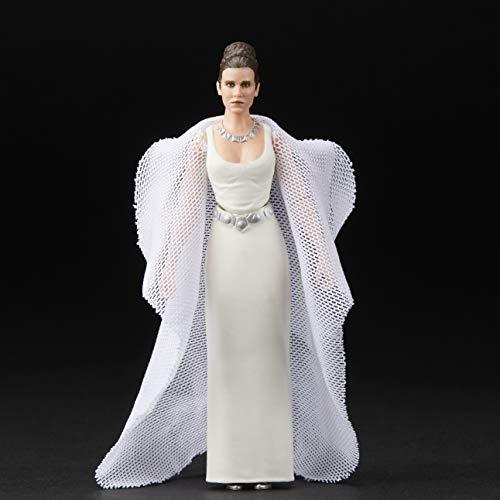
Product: Star Wars The Vintage Collection A New Hope Princess Leia Organa (Yavin) Toy, 3.75" Scale Action Figure, Kids Ages 4 & Up
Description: Classic Star Wars figure: this princess Leia organa Yavin action figure is inspired by the character in Star Wars: a new hope, and makes a great gift for Star Wars collectors and fans ages 4 and up.
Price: $12.99
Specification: ProductDimensions:1.5x6x9inches|ItemWeight:0.32ounces|ShippingWeight:1.44ounces(Viewshippingratesandpolicies)|ASIN:B07T17XLQ7|Itemmodelnumber:E7315AS00|Manufacturerrecommendedage:4yearsandup